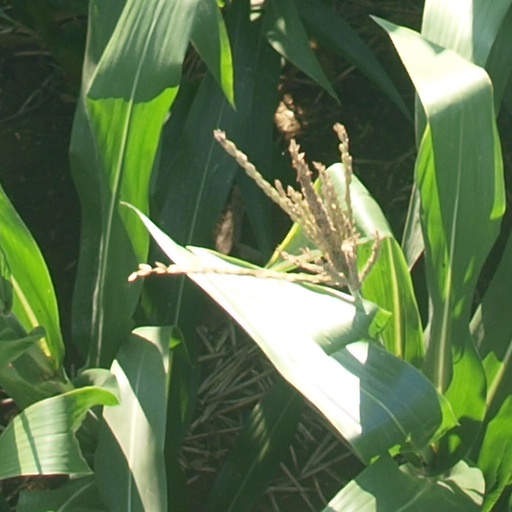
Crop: maize; corn